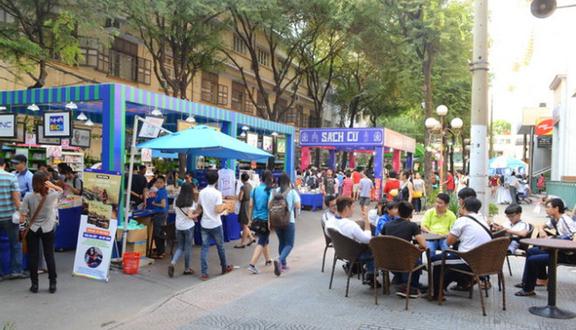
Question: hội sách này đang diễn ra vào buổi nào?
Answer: hội sách này đang diễn ra vào buổi sáng